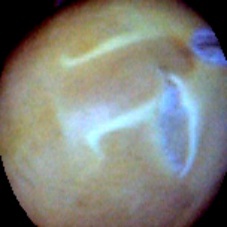
Label: Skin-damaged